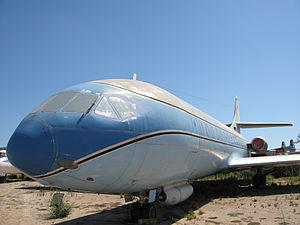
La Sud-Aviation SE 210 Caravelle est un avion de ligne biréacteur, destiné aux itinéraires court et moyen-courriers, produit entre 1958 et 1973 par la société française Sud-Aviation qui devient Aérospatiale en 1970. Premier biréacteur civil au monde produit en série, il présente la caractéristique, innovante pour l'époque, d'avoir les moteurs placés à l'arrière du fuselage et non dans les ailes comme pour le Comet, ou dans des nacelles subalaires comme c'est le cas pour le 707 de Boeing. Conçue pour remplacer les avions à moteurs à pistons tels que le Douglas DC-6, la Caravelle peut emporter, selon les versions, de 80 à plus de 130 passagers sur une distance maximale comprise entre 1 650 et 3 400 km.